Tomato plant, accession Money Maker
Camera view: tilt-top (135 deg); turntable rotation: 270 degrees
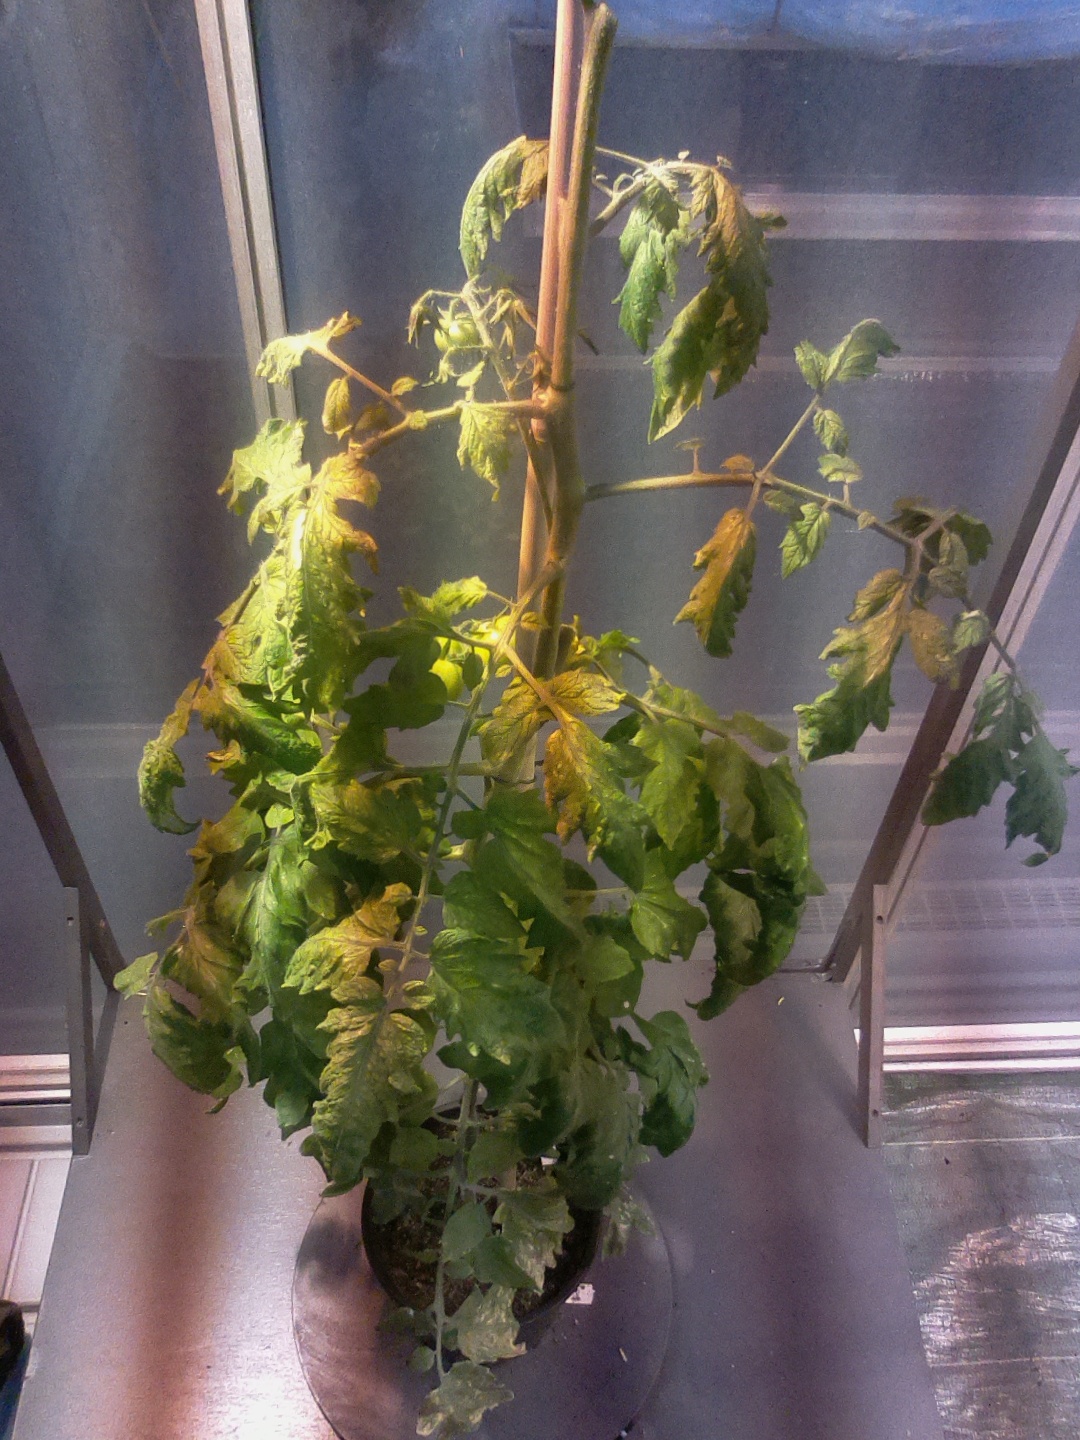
BBCH growth stage 75: 50%-60% of final fruit size